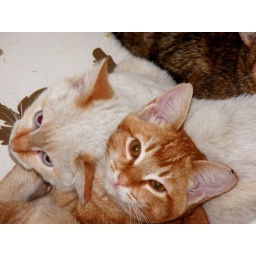
Little orange boy Reggie is a sweetie, and Buster now purrs in spite of himself. :-)